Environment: real
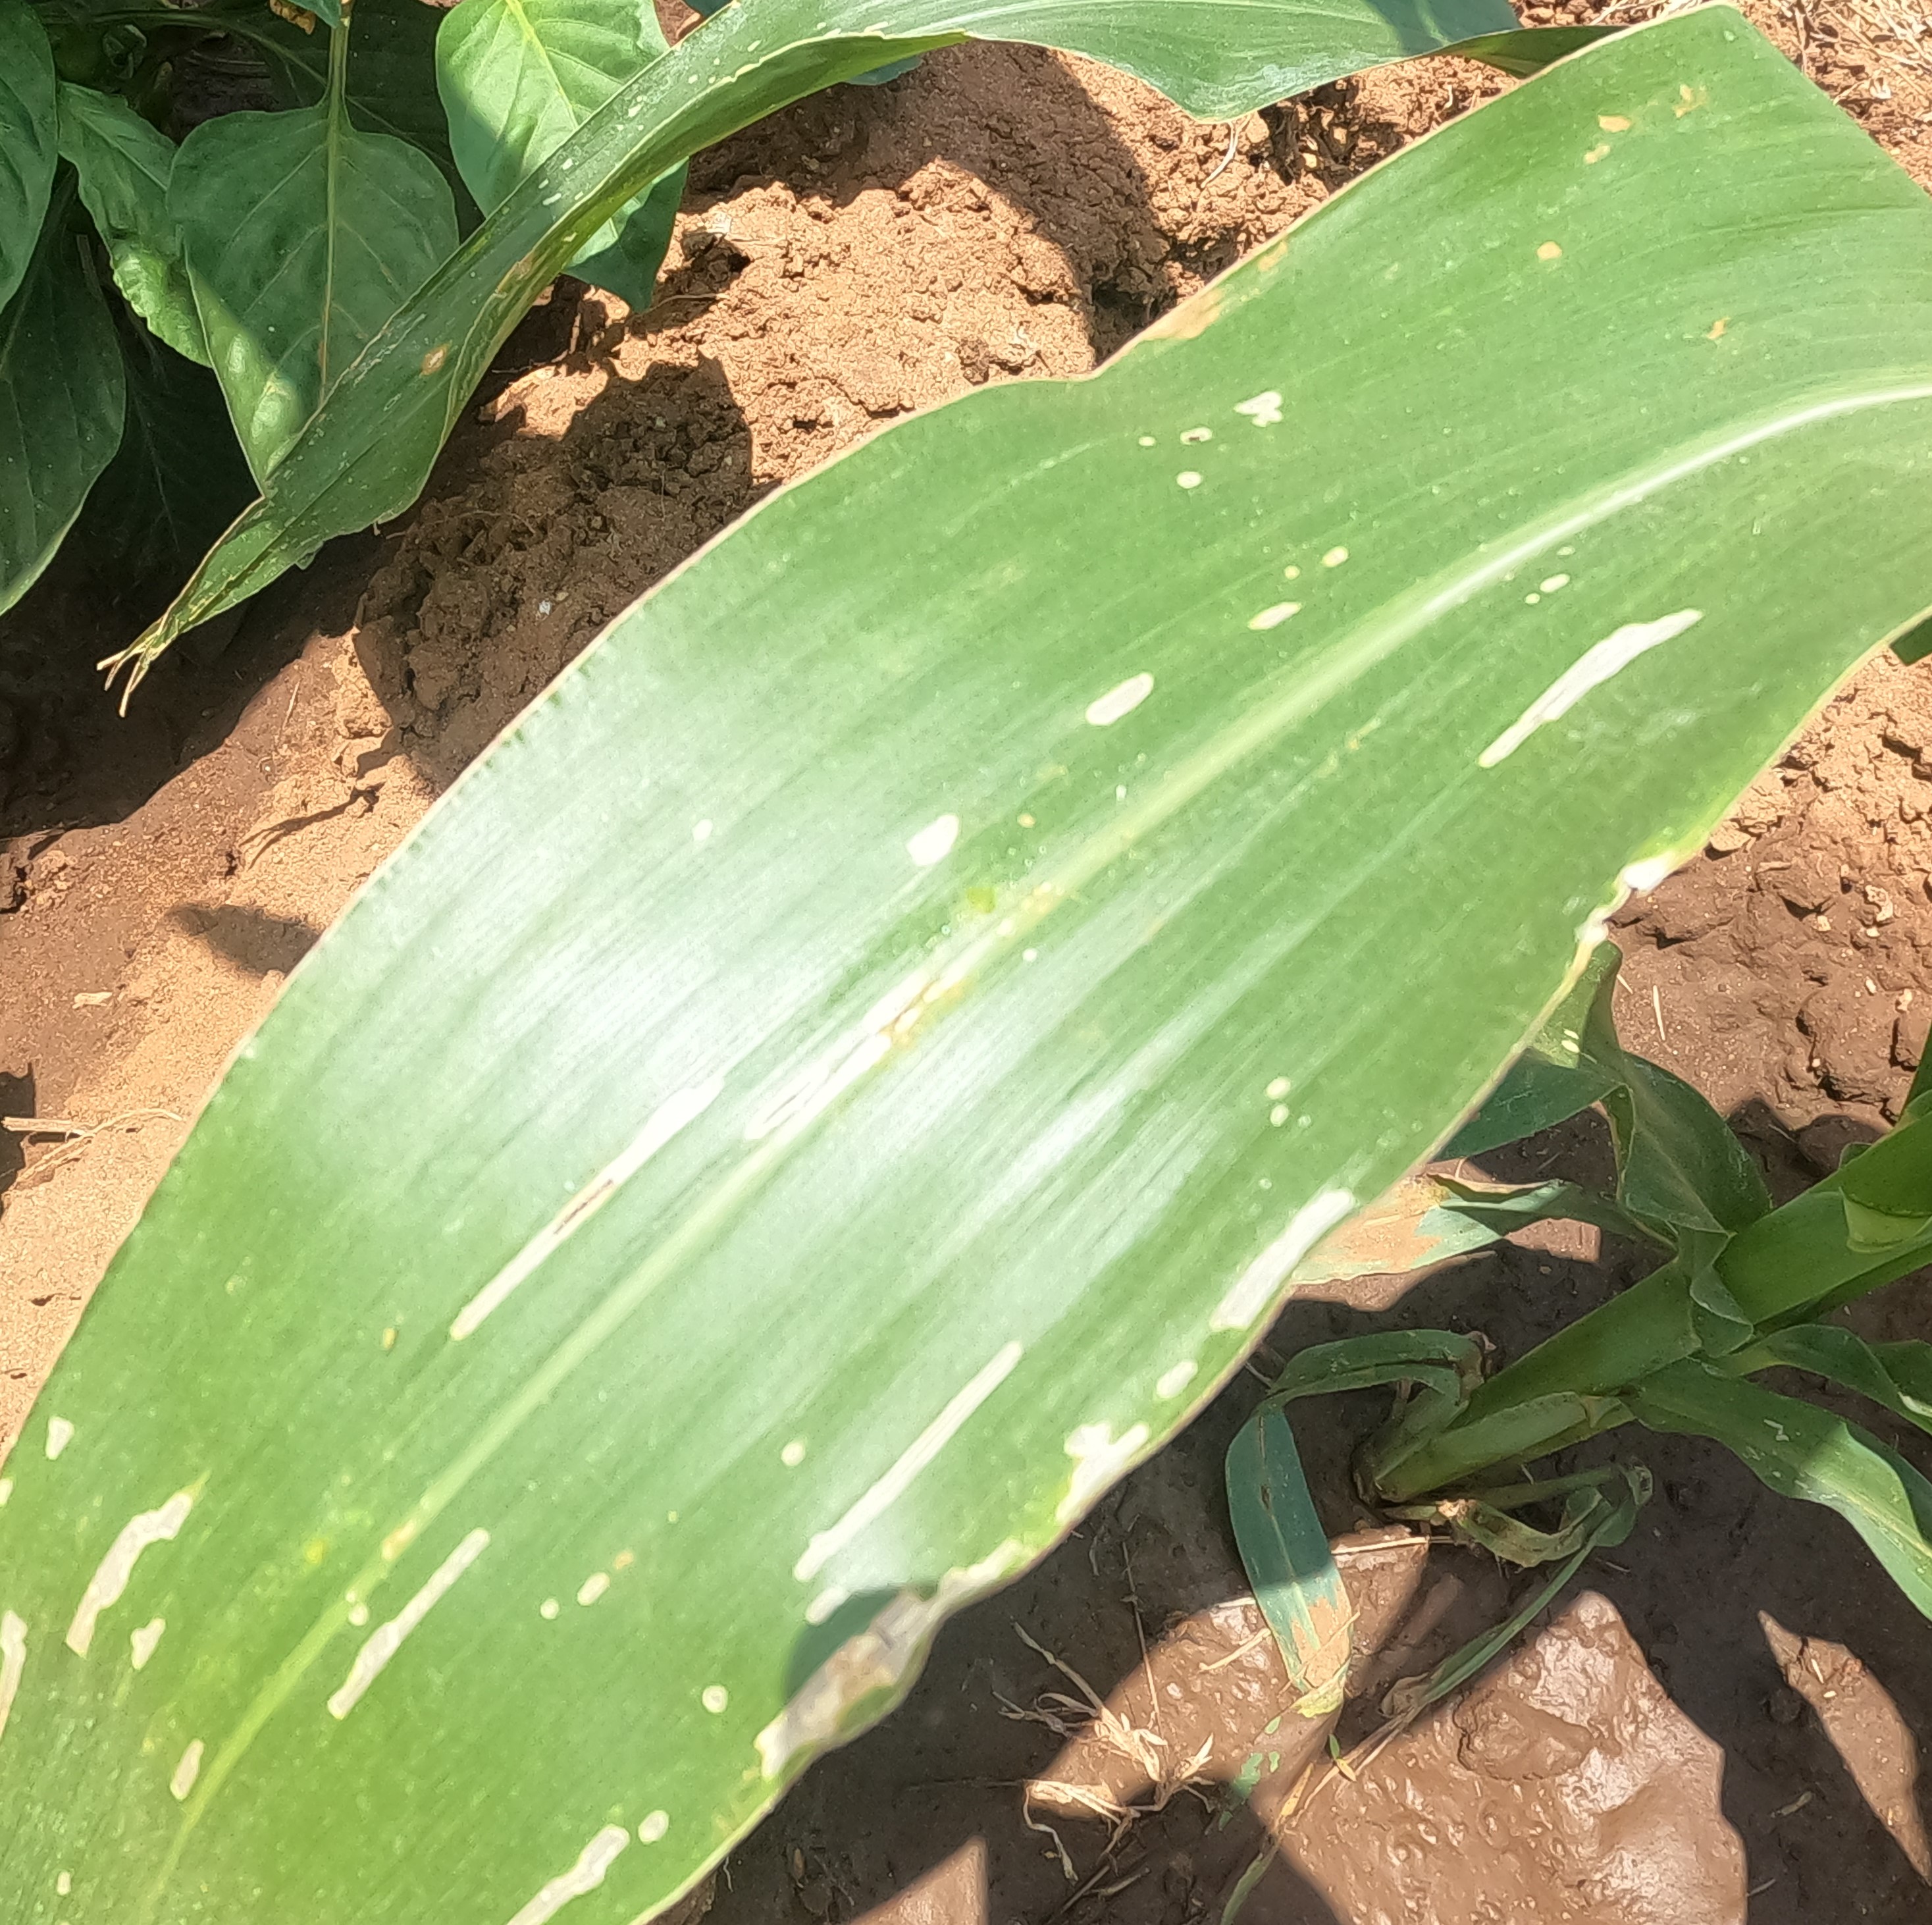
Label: fall_armyworm